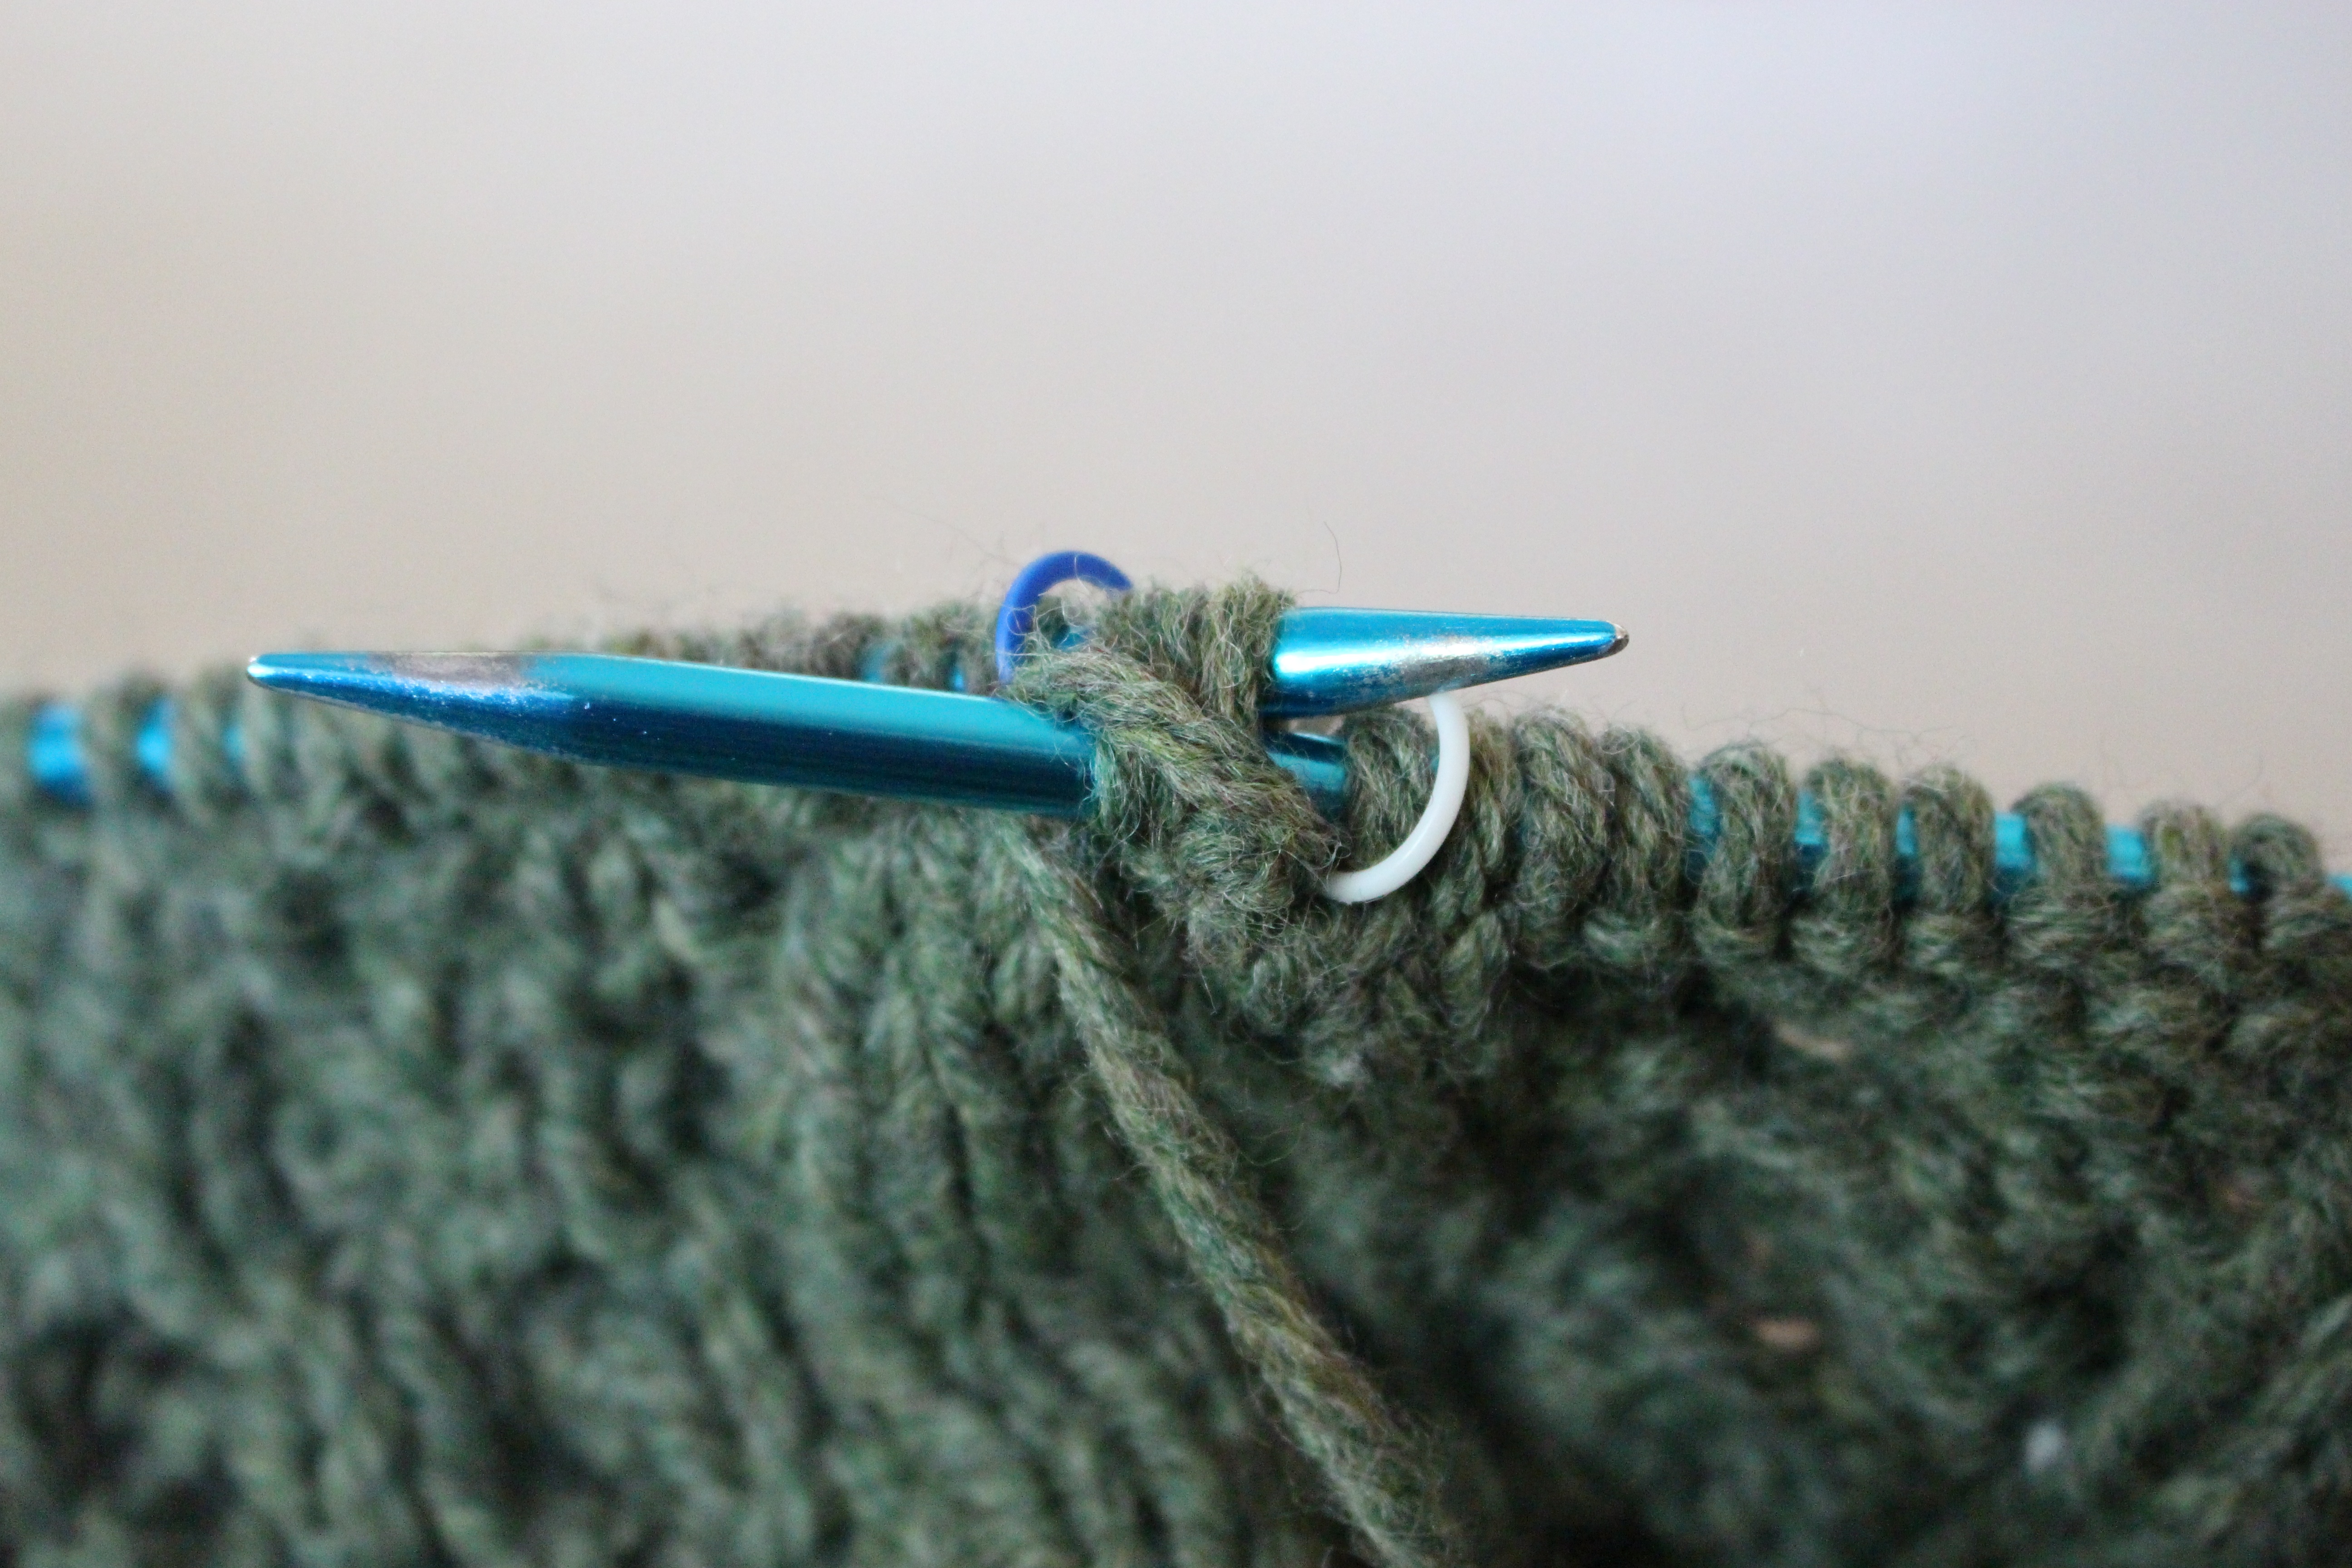
cable, pattern, green, blue, colorful, knit, yarn, wool, material, sweater, thread, woolen, crochet, knitting, textile, art, handmade, knitted, celtic, needlework, aran